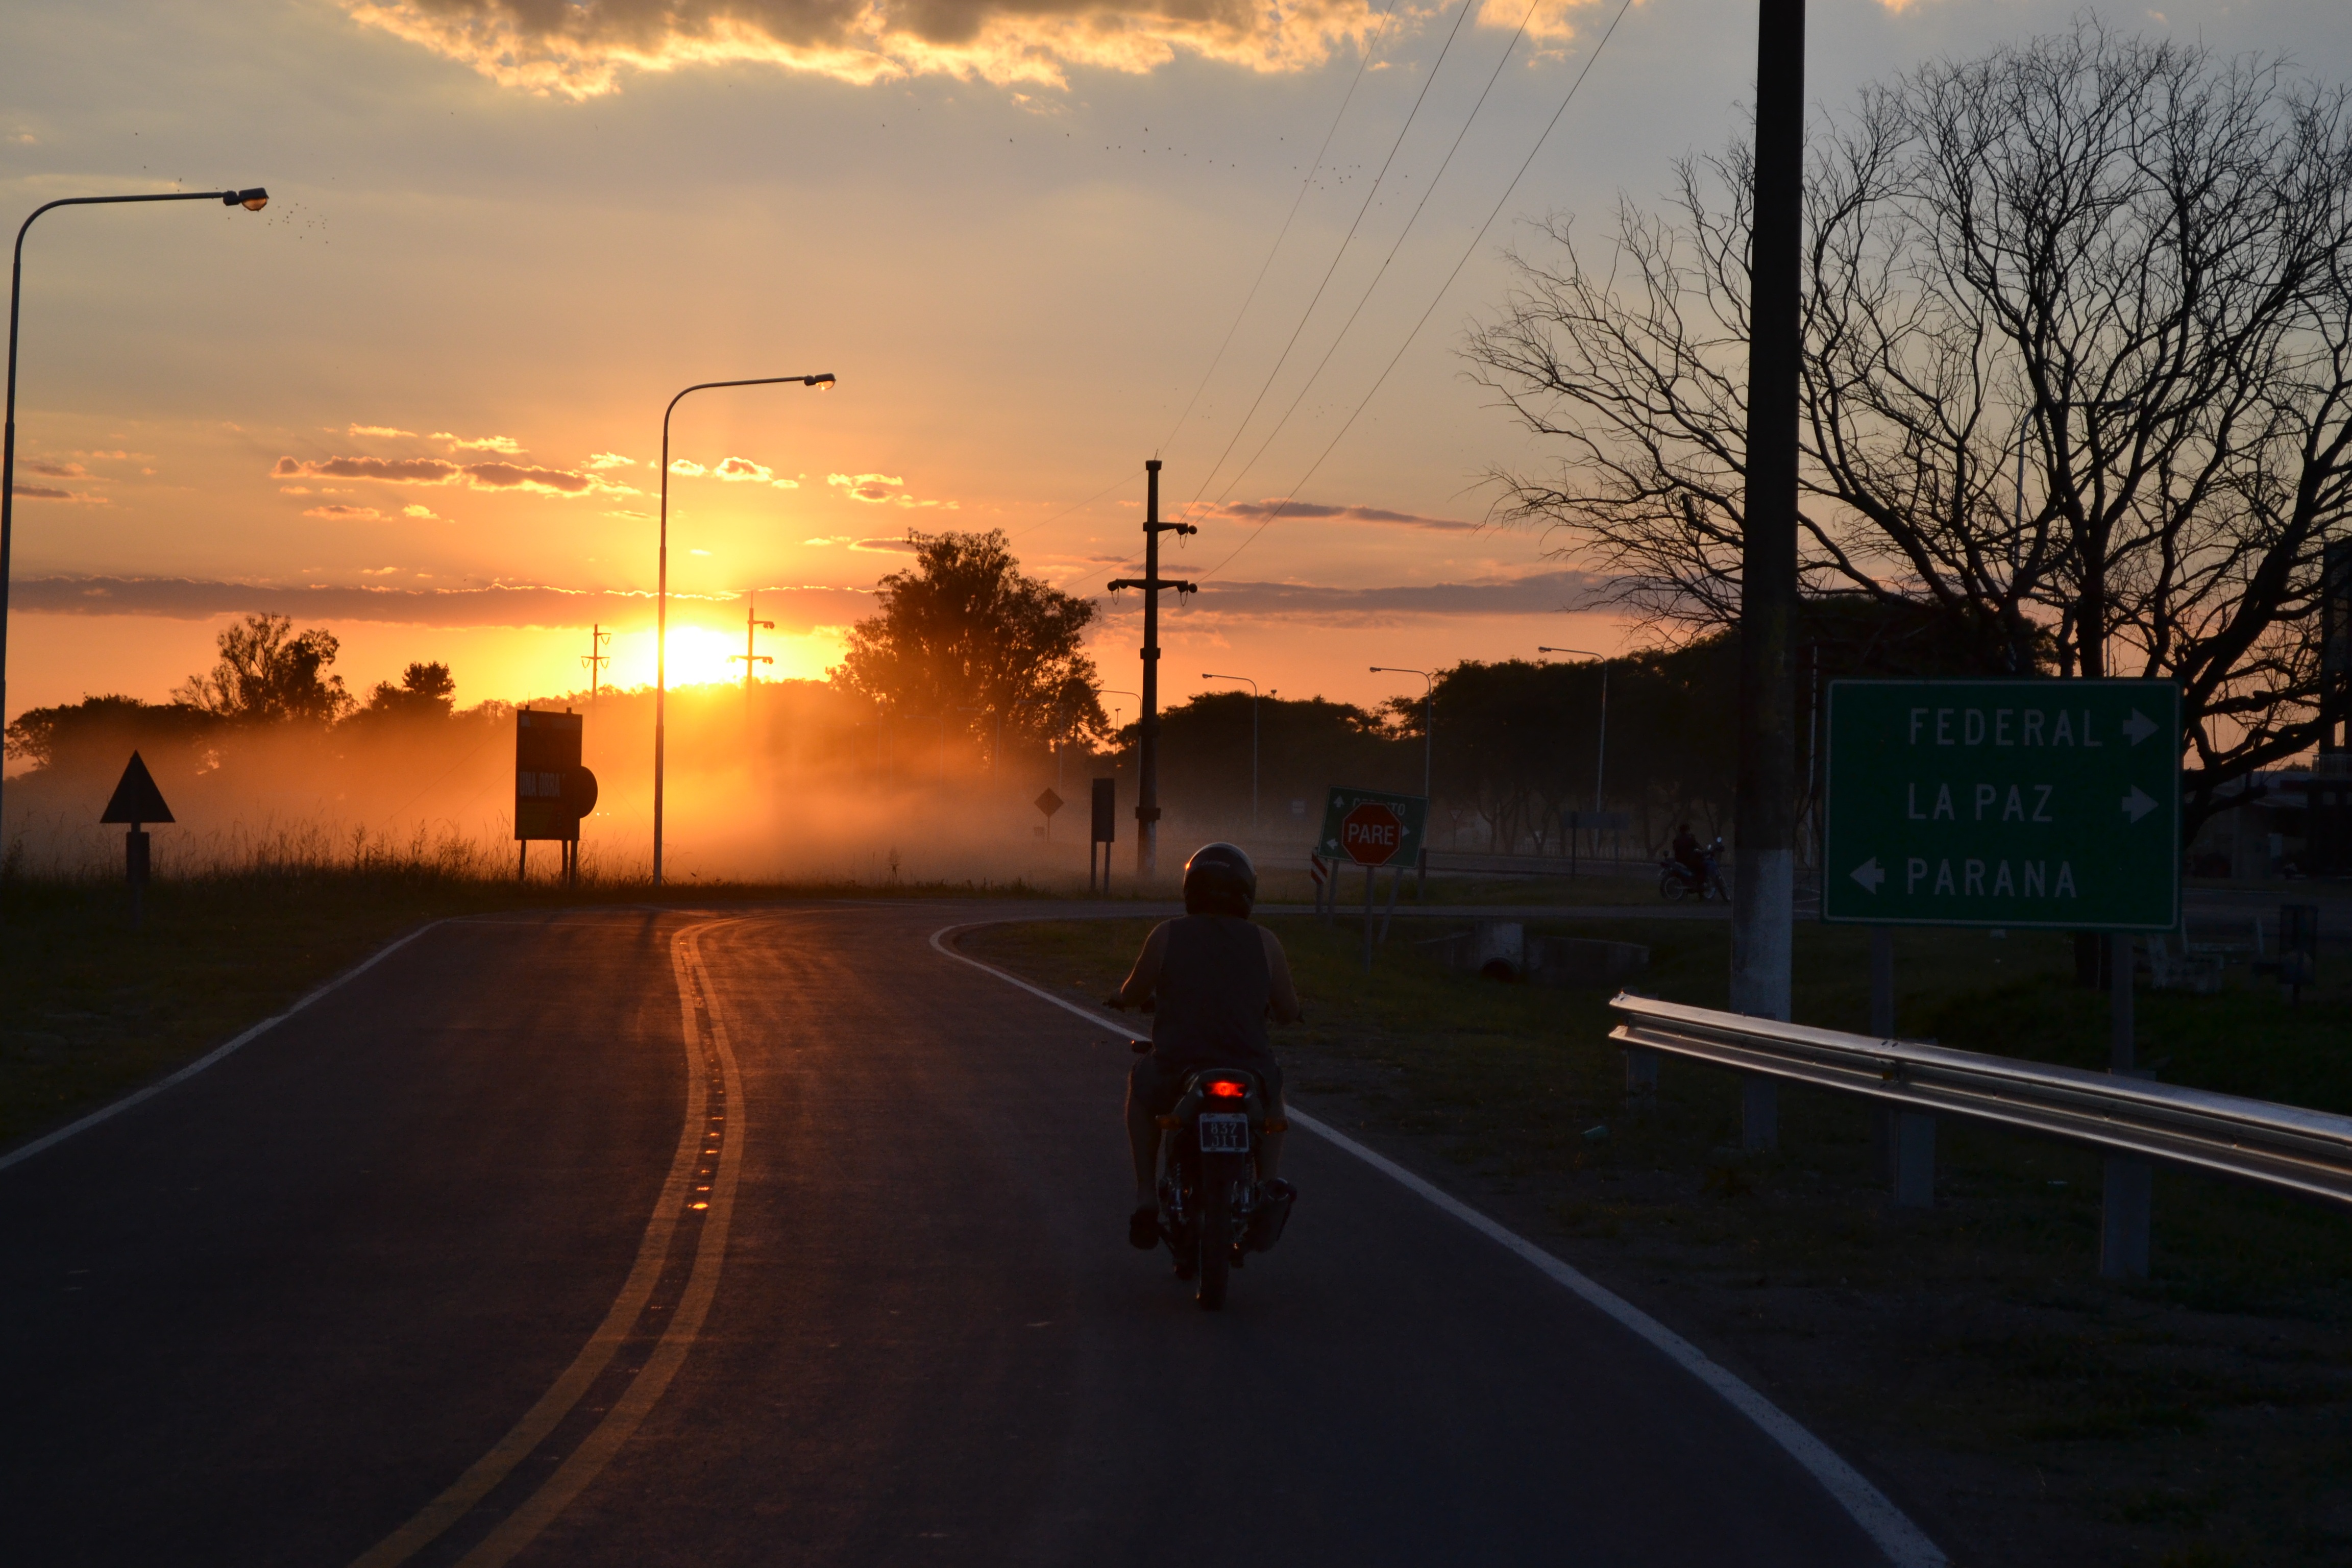
light, sun, sunrise, sunset, road, night, sunlight, morning, dawn, dusk, evening, motorcycle, darkness, street light, route, lighting, infrastructure, roads, atmospheric phenomenon